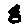
Label: 8